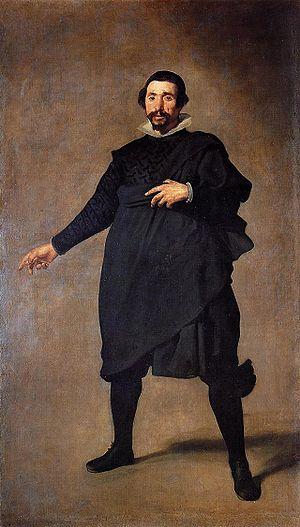
Liste des tableaux de Diego Vélasquez.